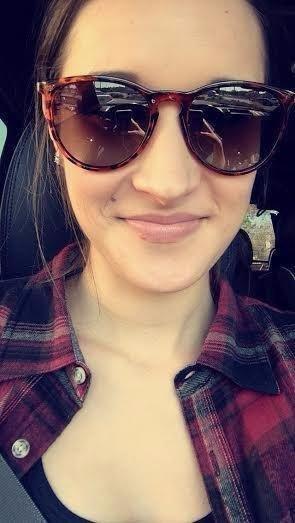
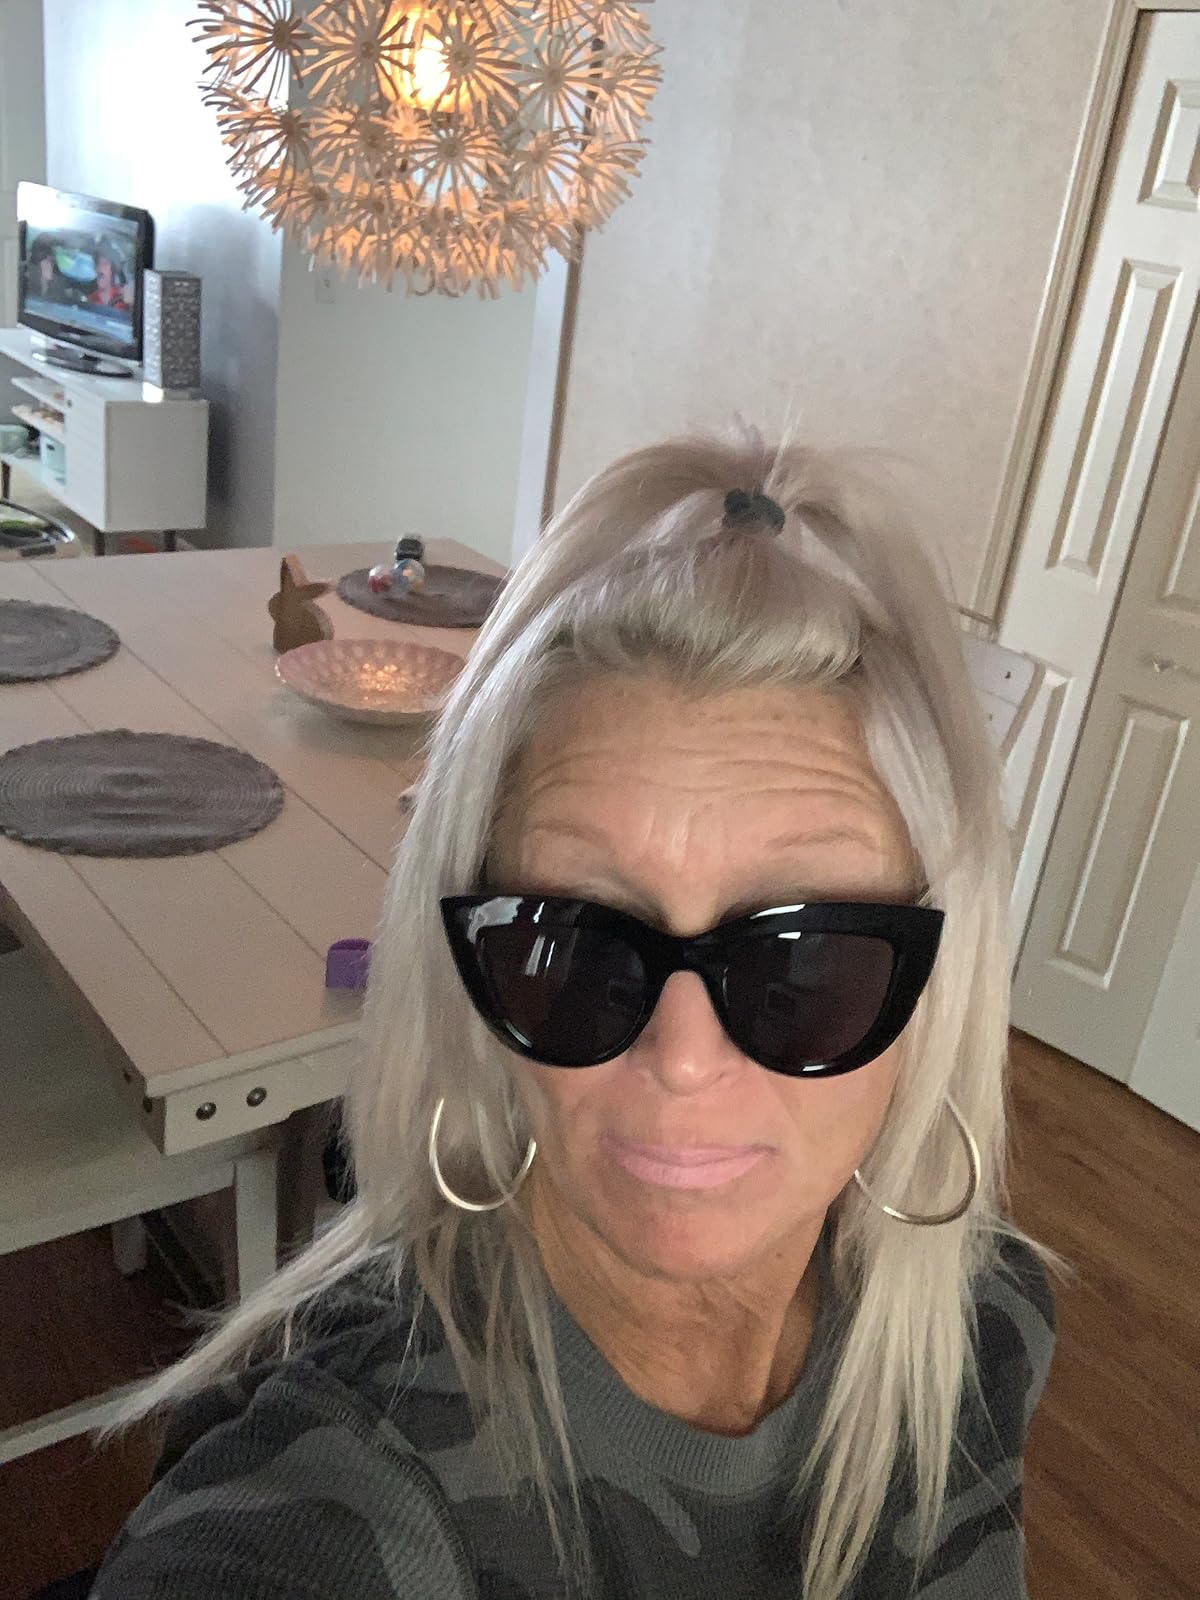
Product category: accessories_sunglasses
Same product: no